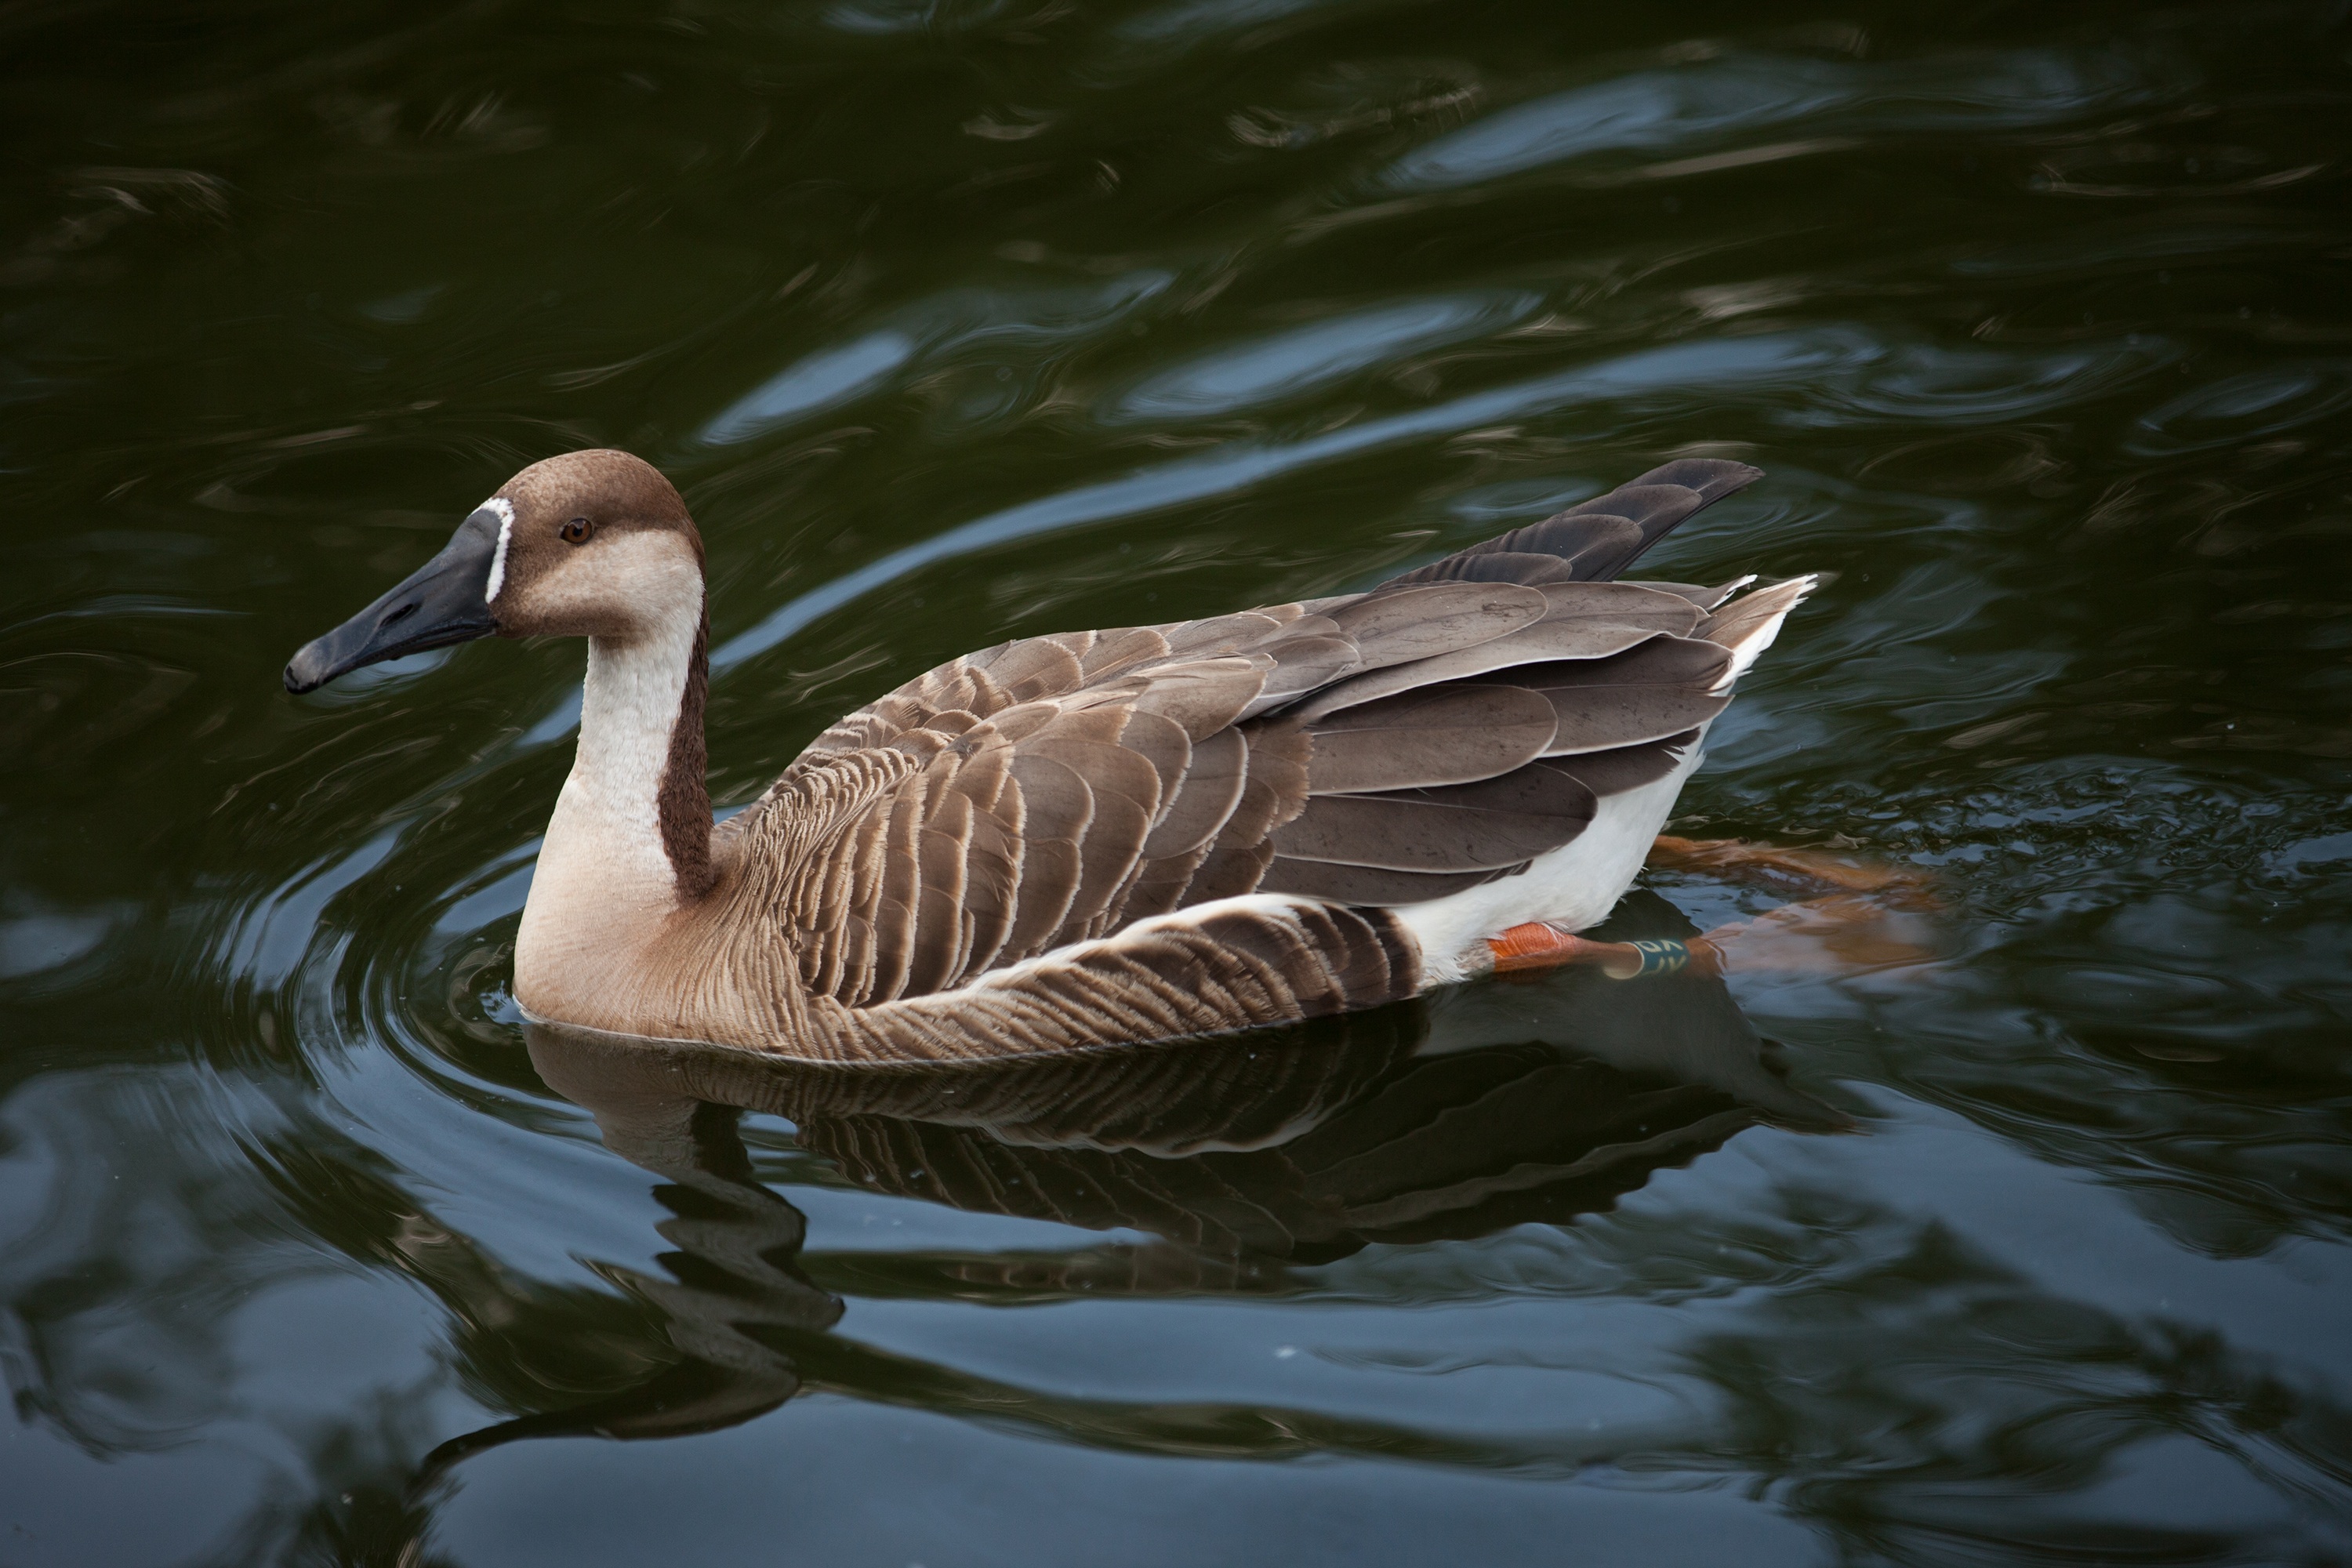
water, nature, bird, wing, wildlife, reflection, beak, fauna, duck, goose, vertebrate, waterfowl, water bird, suhonos, anser cygnoides, squad anseriformes, duck family, ducks geese and swans, seaduck